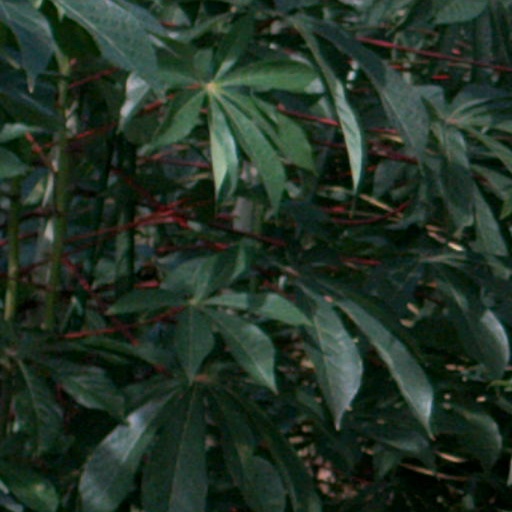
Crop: cassava